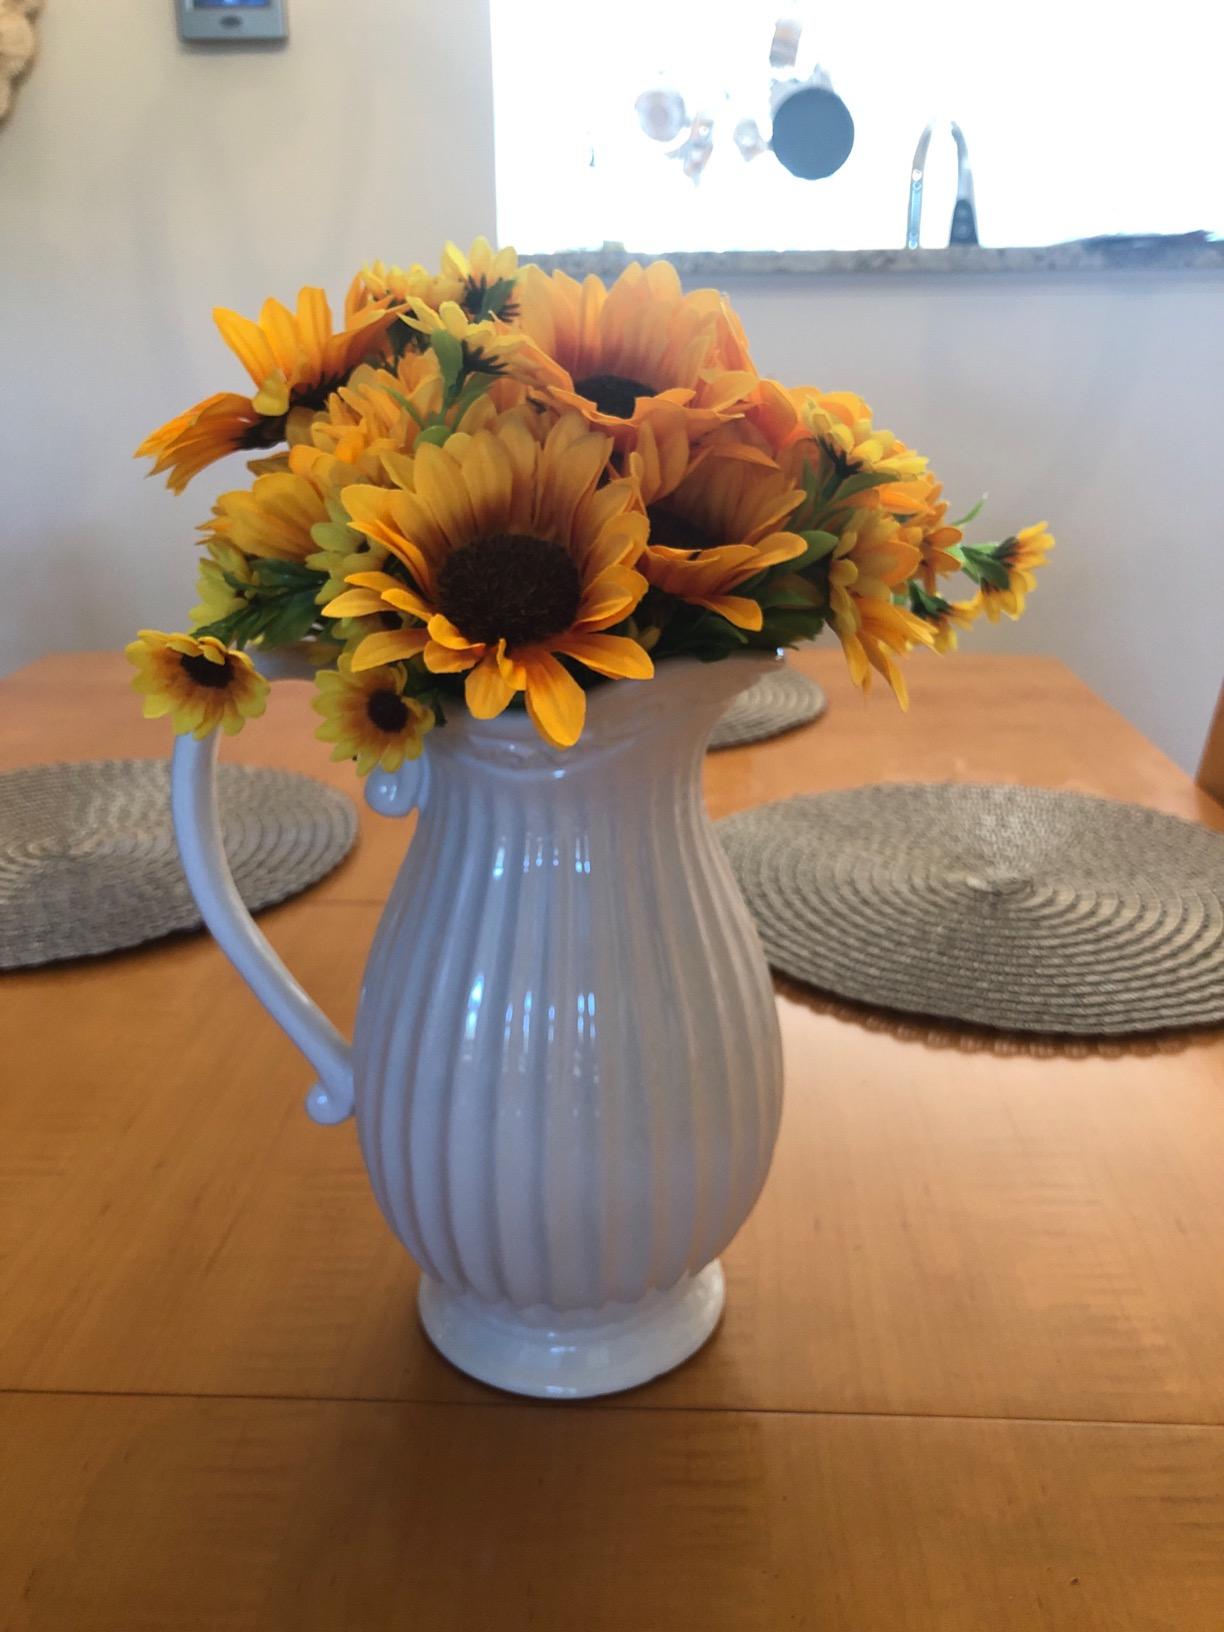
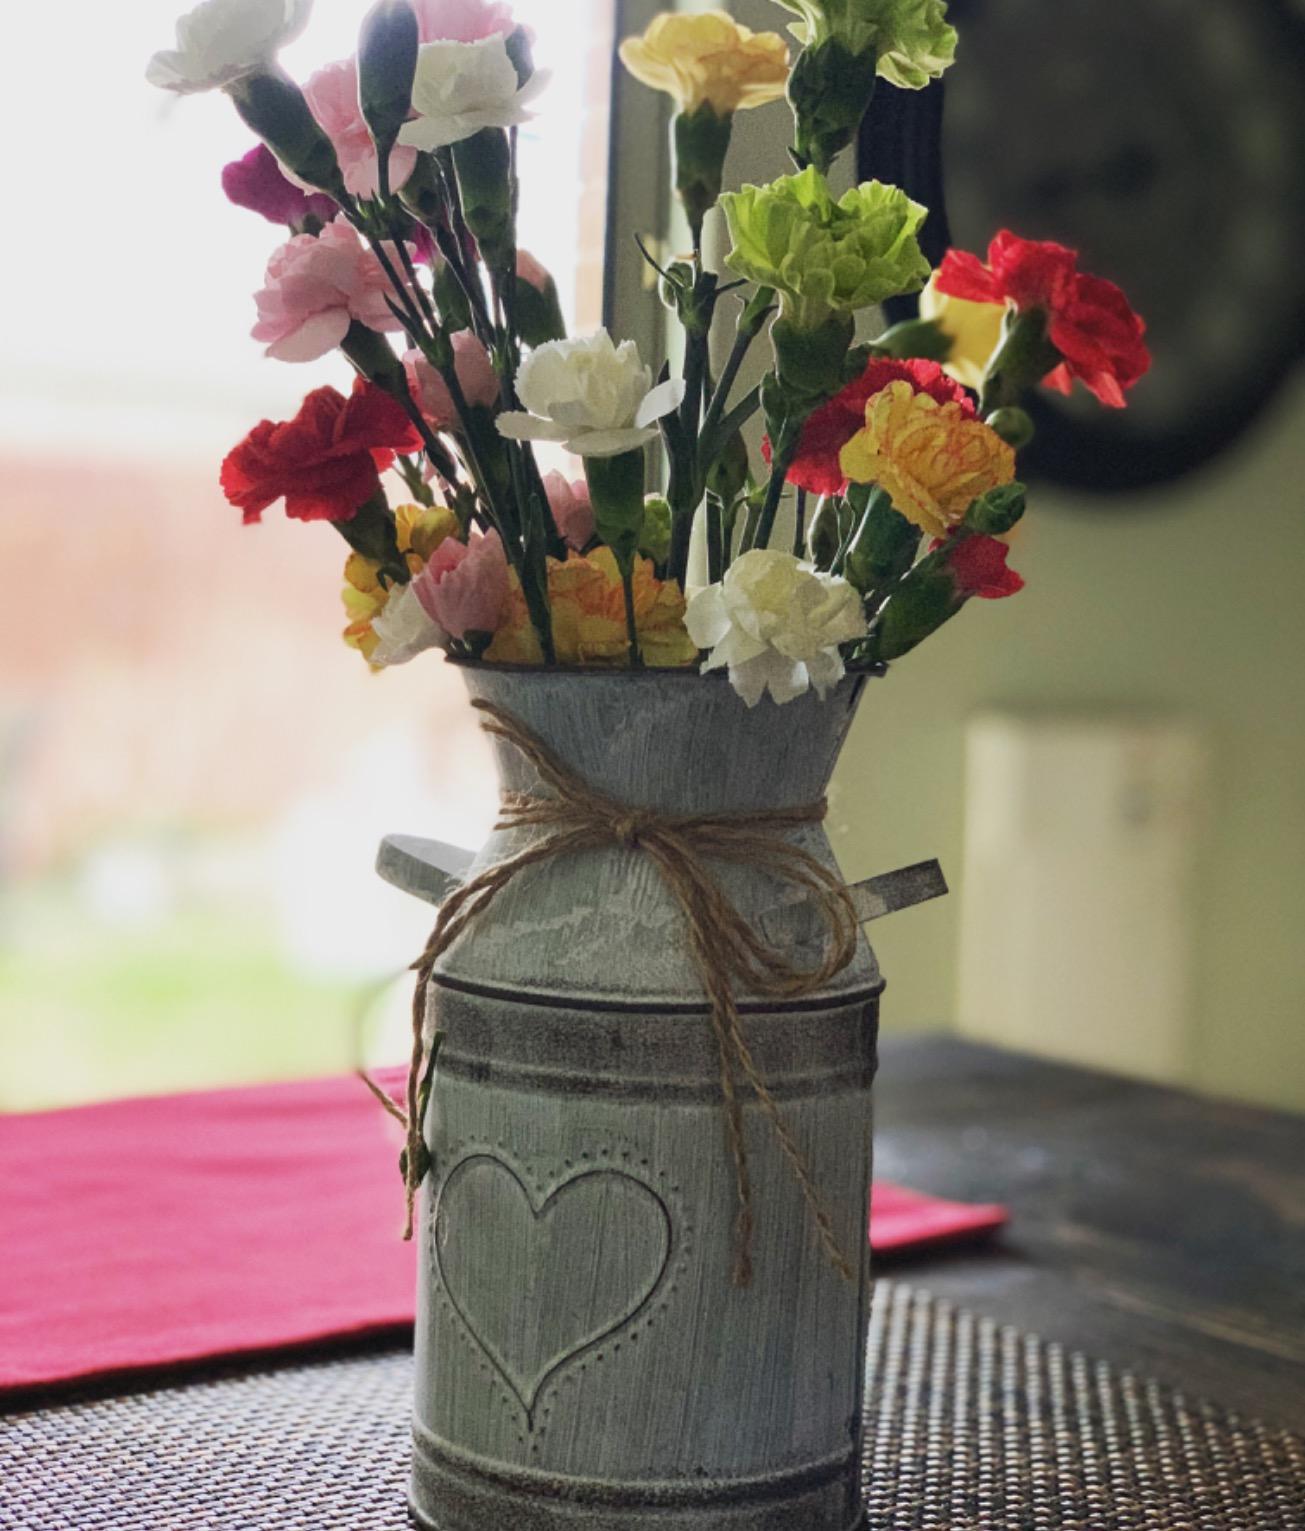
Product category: vase
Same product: no